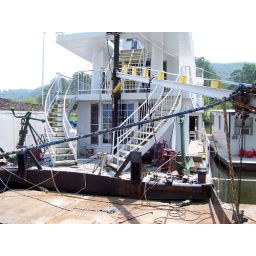
This boat with its new hull made of 3/8 plate steel weighs in at 250 tons.